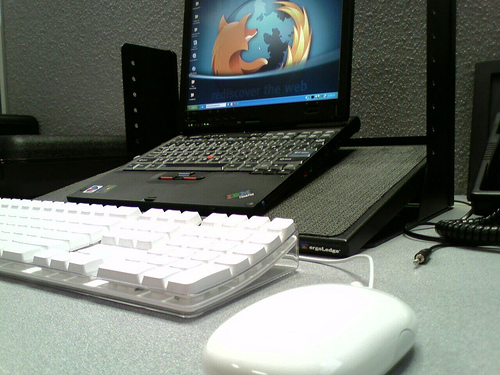
user: Given an image and a question. Answer the question in a short answer. Question: What input devices are shown here? Short Answer:
assistant: mouse and keyboard